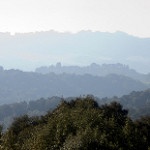
Scene: Outdoor